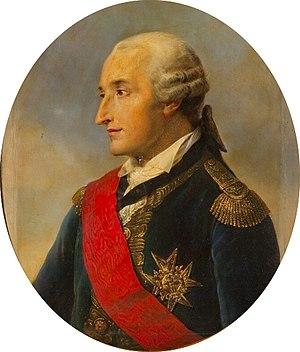
Jean-Baptiste Vaquette Fréchencourt de Gribeauval (1715-1789)
Jean-Baptiste Vaquette de Gribeauval, né à Amiens 15 septembre 1715 - mort le 9 mai 1789 à Paris au 43, rue de Richelieu, officier et ingénieur, réforme l'artillerie de campagne française.